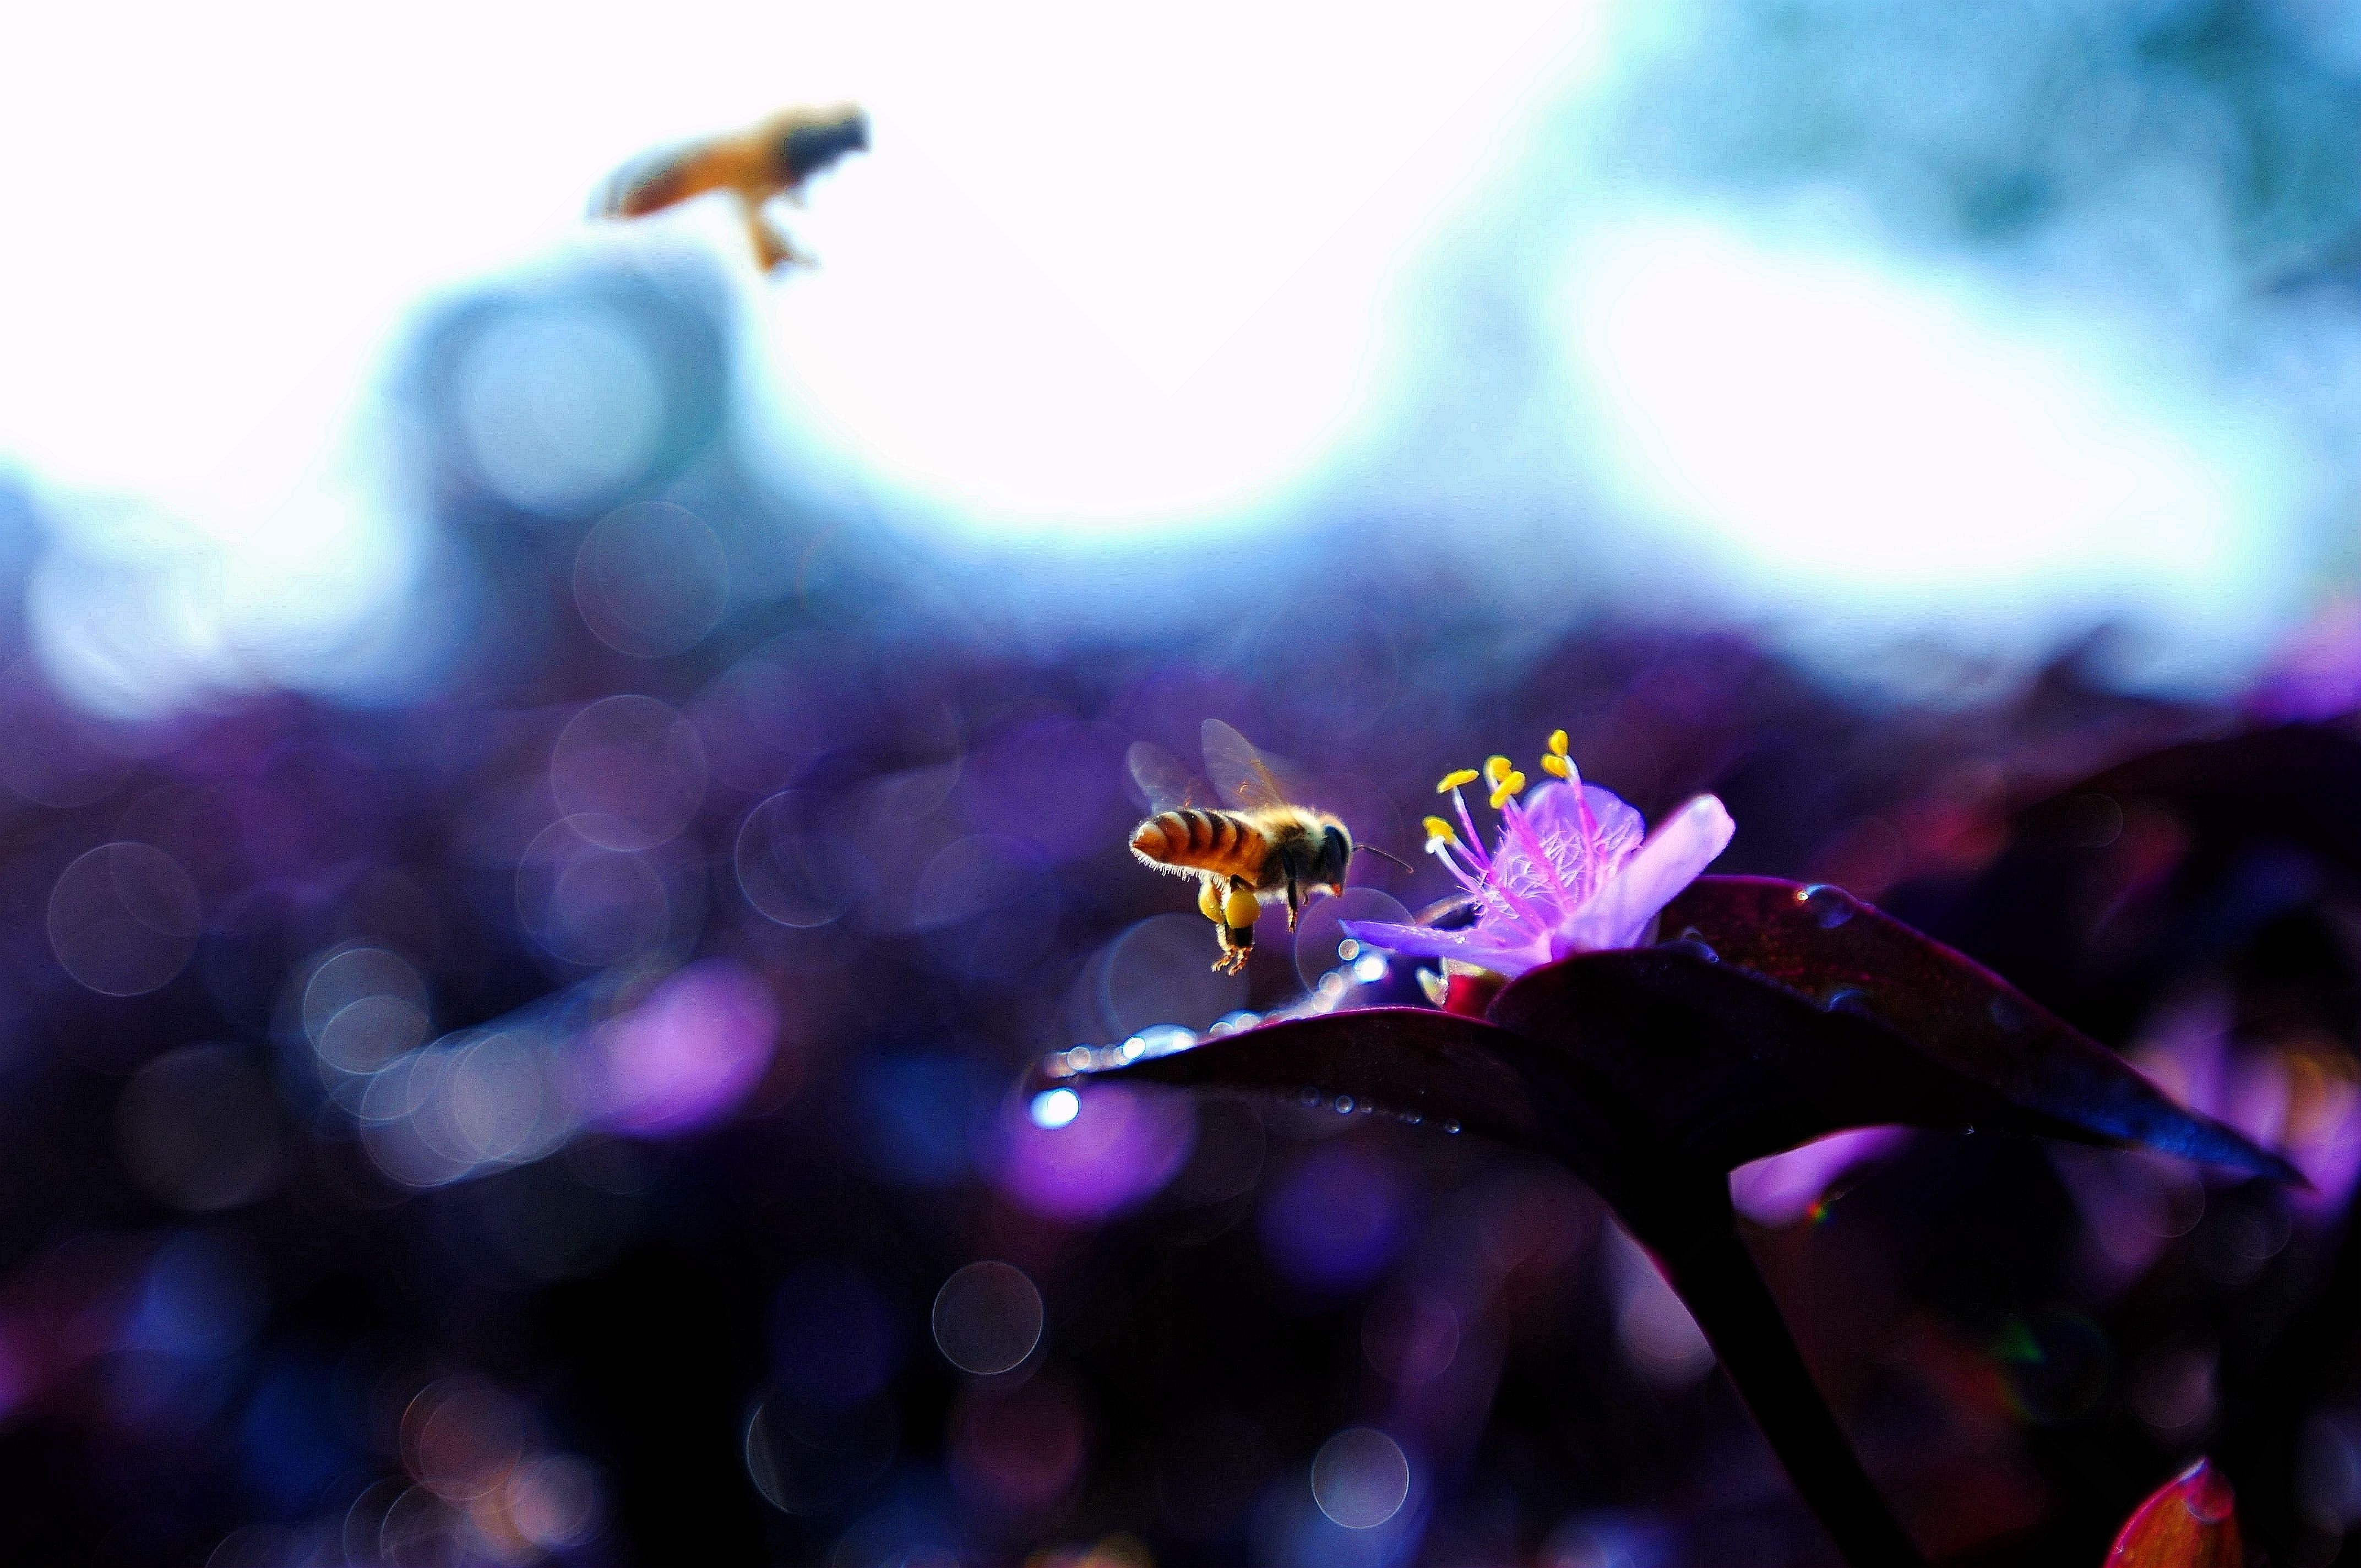
blossom, plant, photography, sunlight, flower, purple, petal, animal, insect, blue, flora, bee, screenshot, macro photography, computer wallpaper